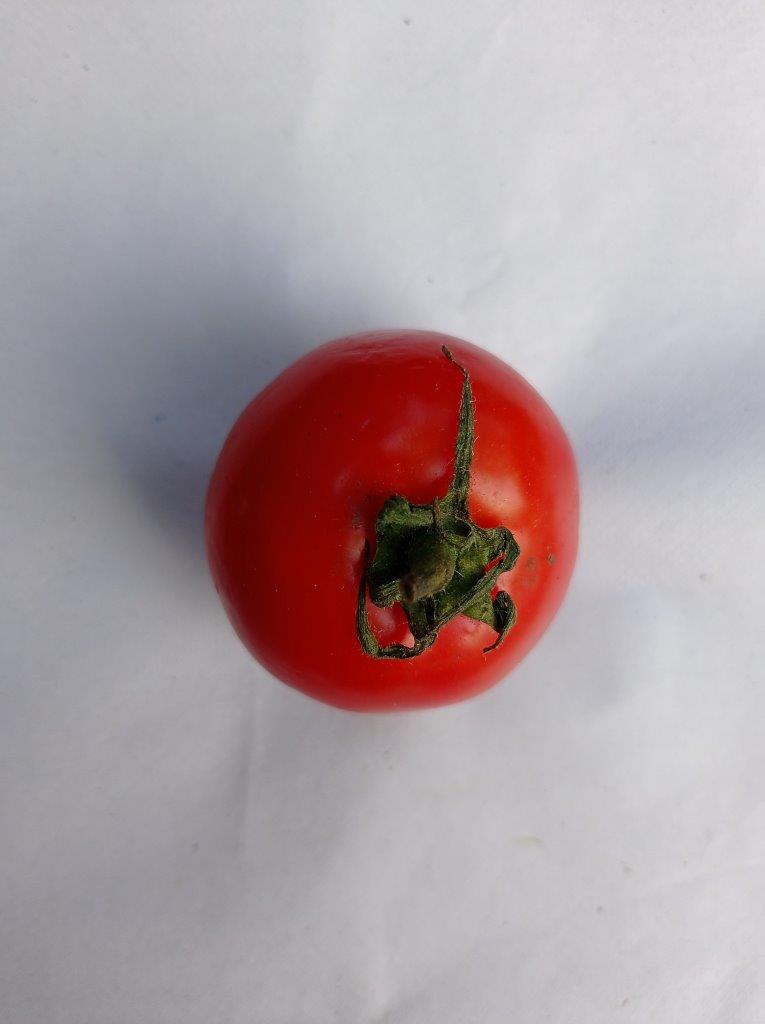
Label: Fresh